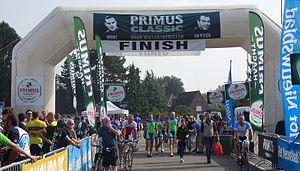
Grand Prix Impanis-Van Petegem 2014.